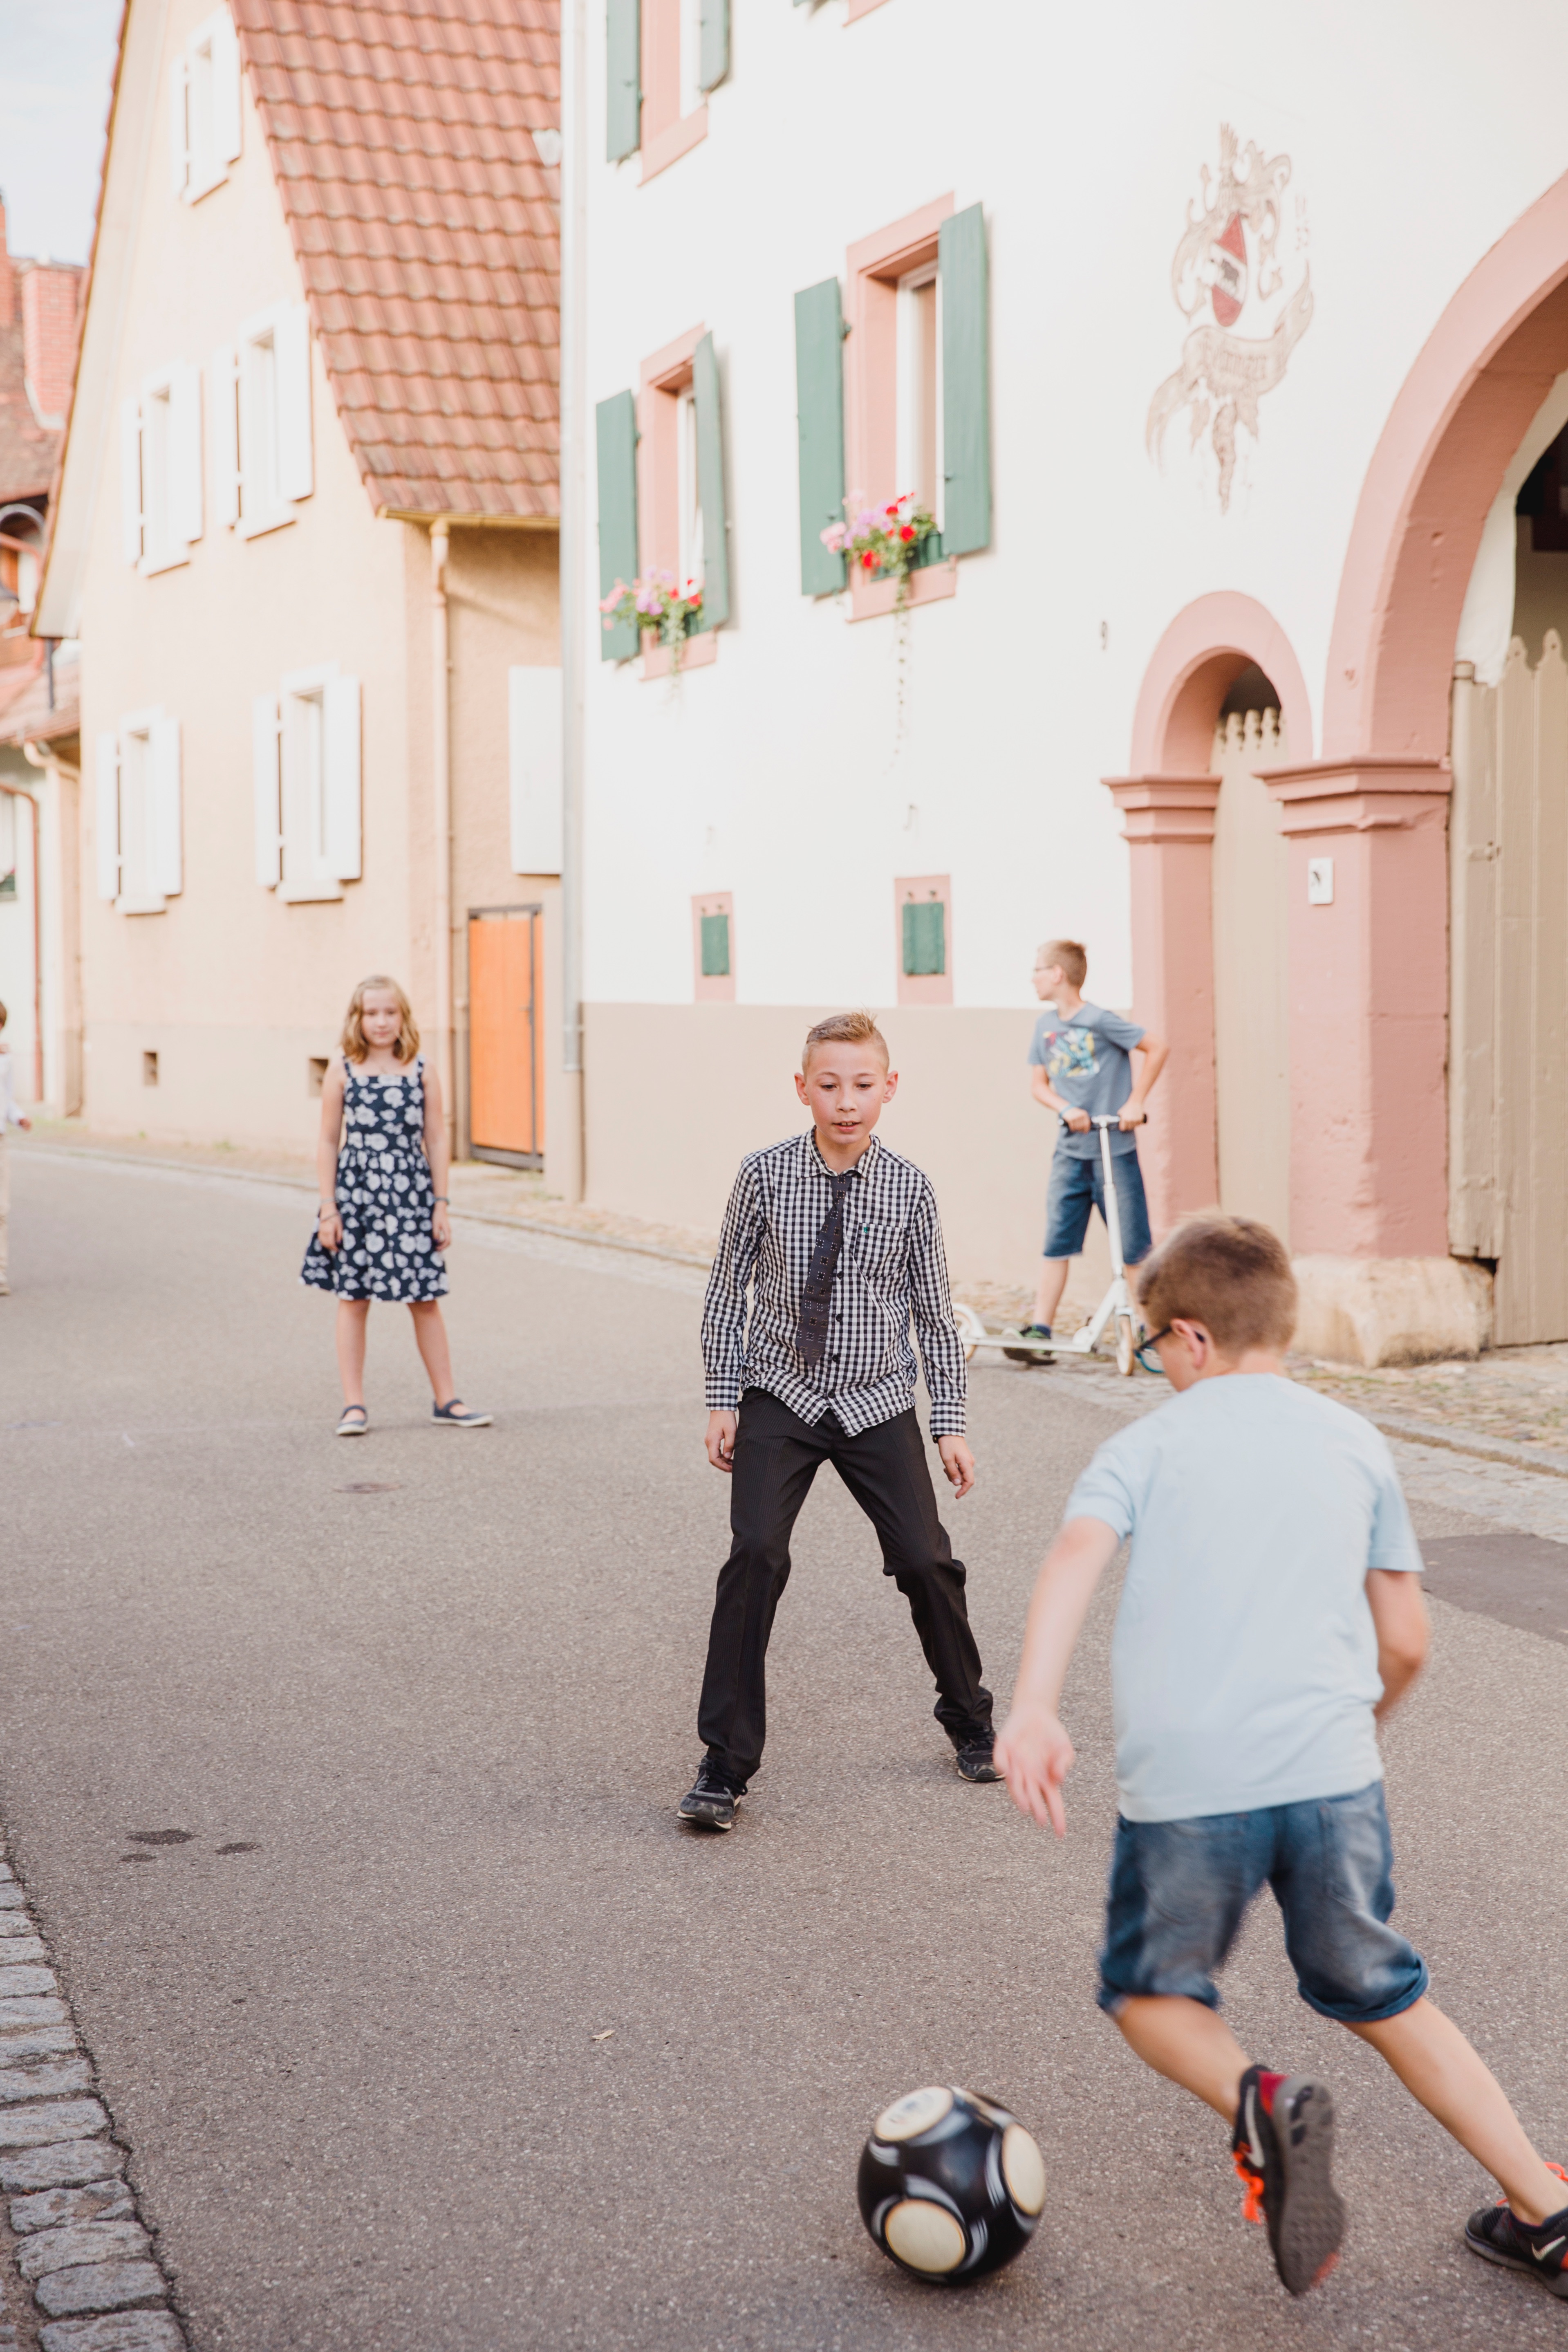
people, road, street, spring, color, child, photograph